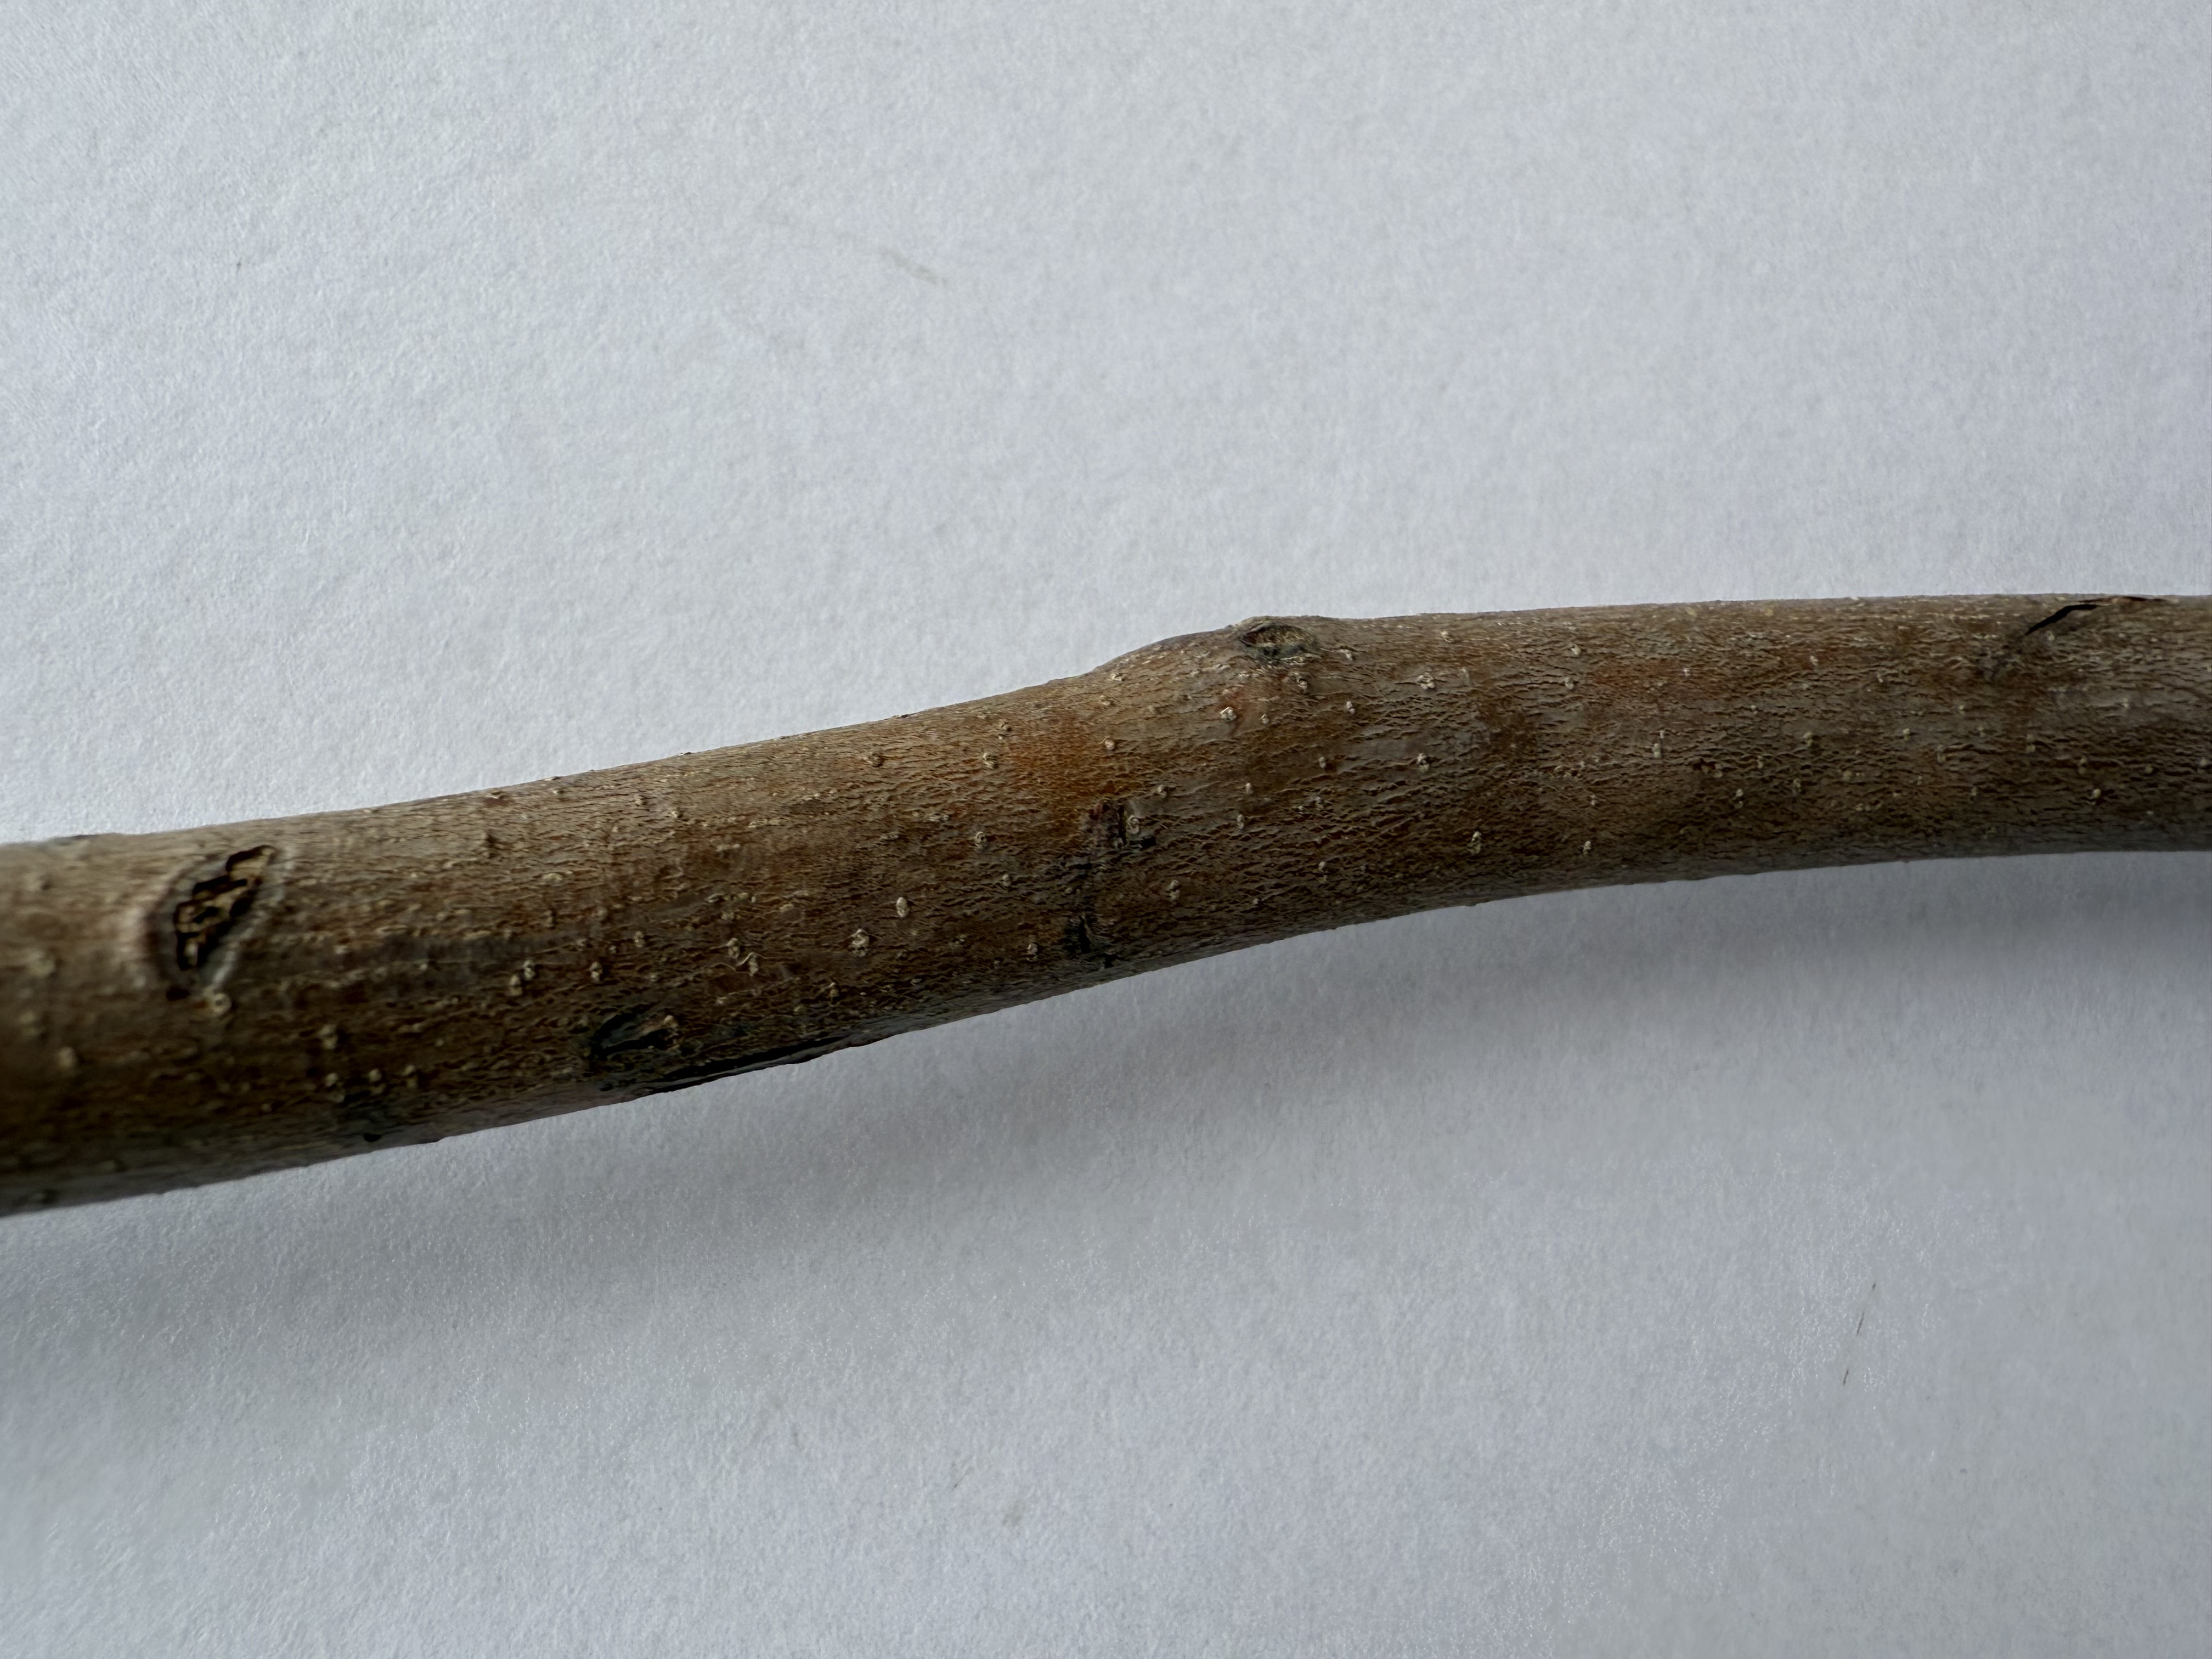
Variety: Jujube